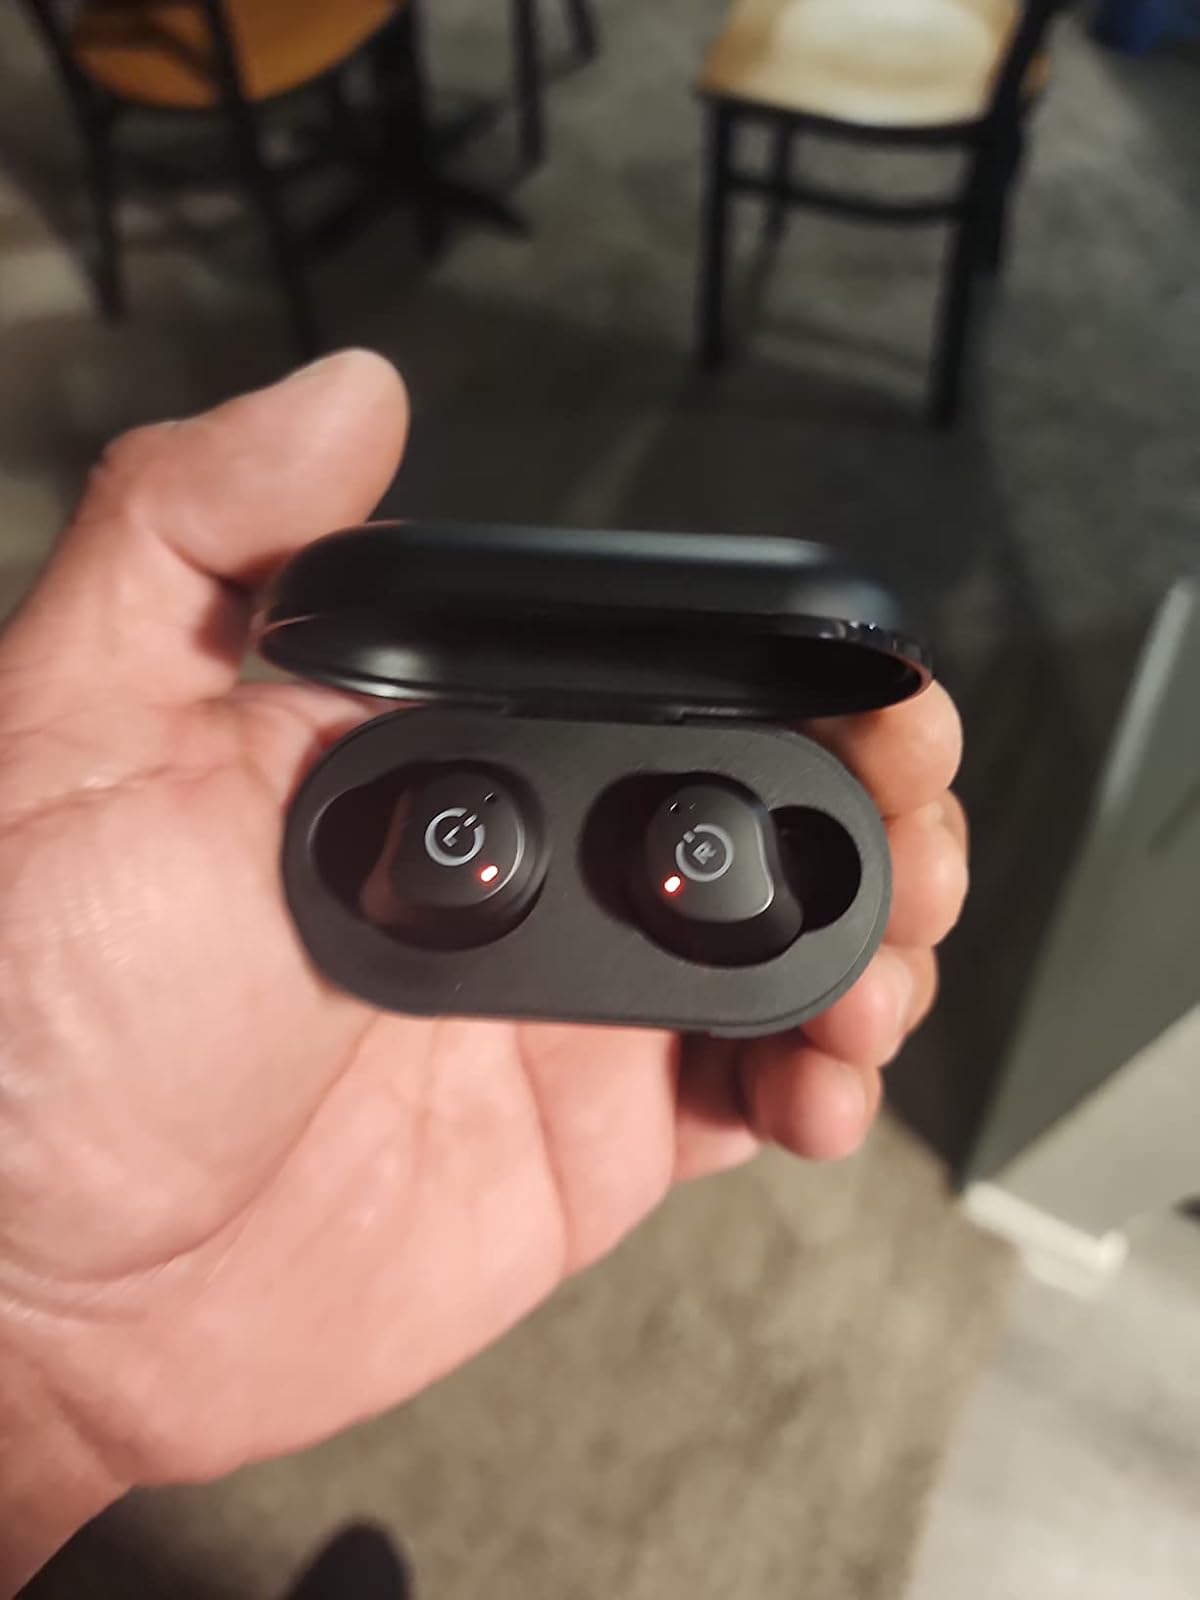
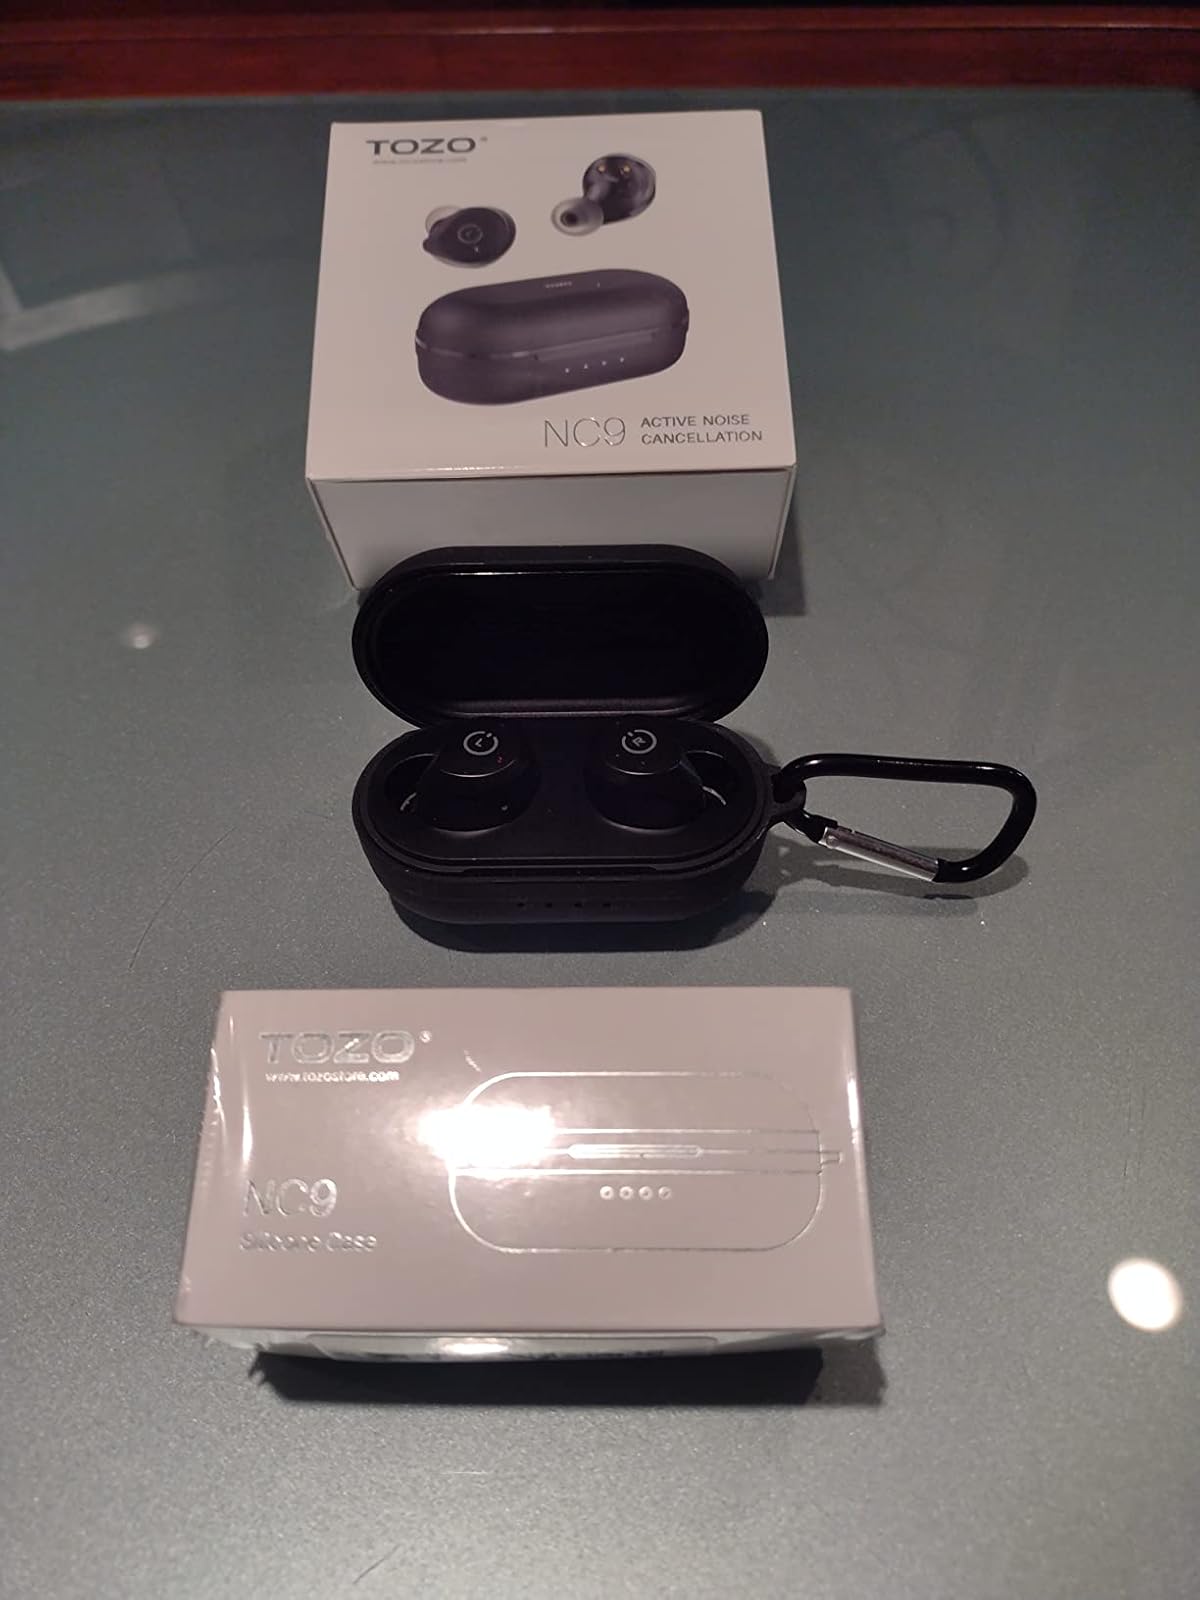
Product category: earbuds
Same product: yes